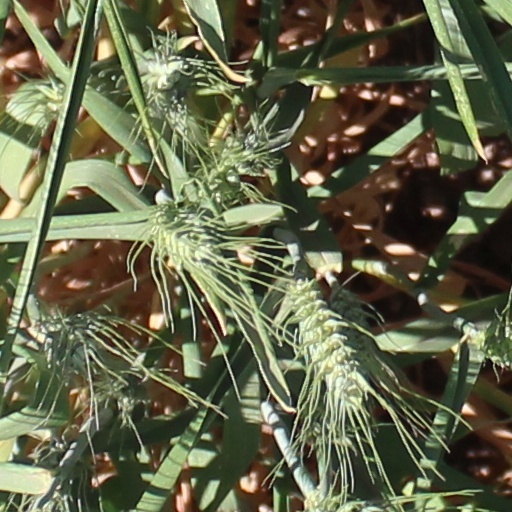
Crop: wheat